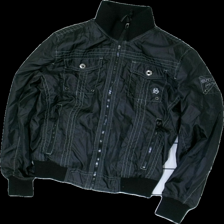
View: front
Type: Jacket
Category: Unisex
Brand: Not in the list
Brand text on label: Smog Royal
Colors: Black
Material: 100% polyester
Pattern: Logo print
Cut: Regular
Size: L
Season: All
Price range: <50
Recommended usage: Reuse